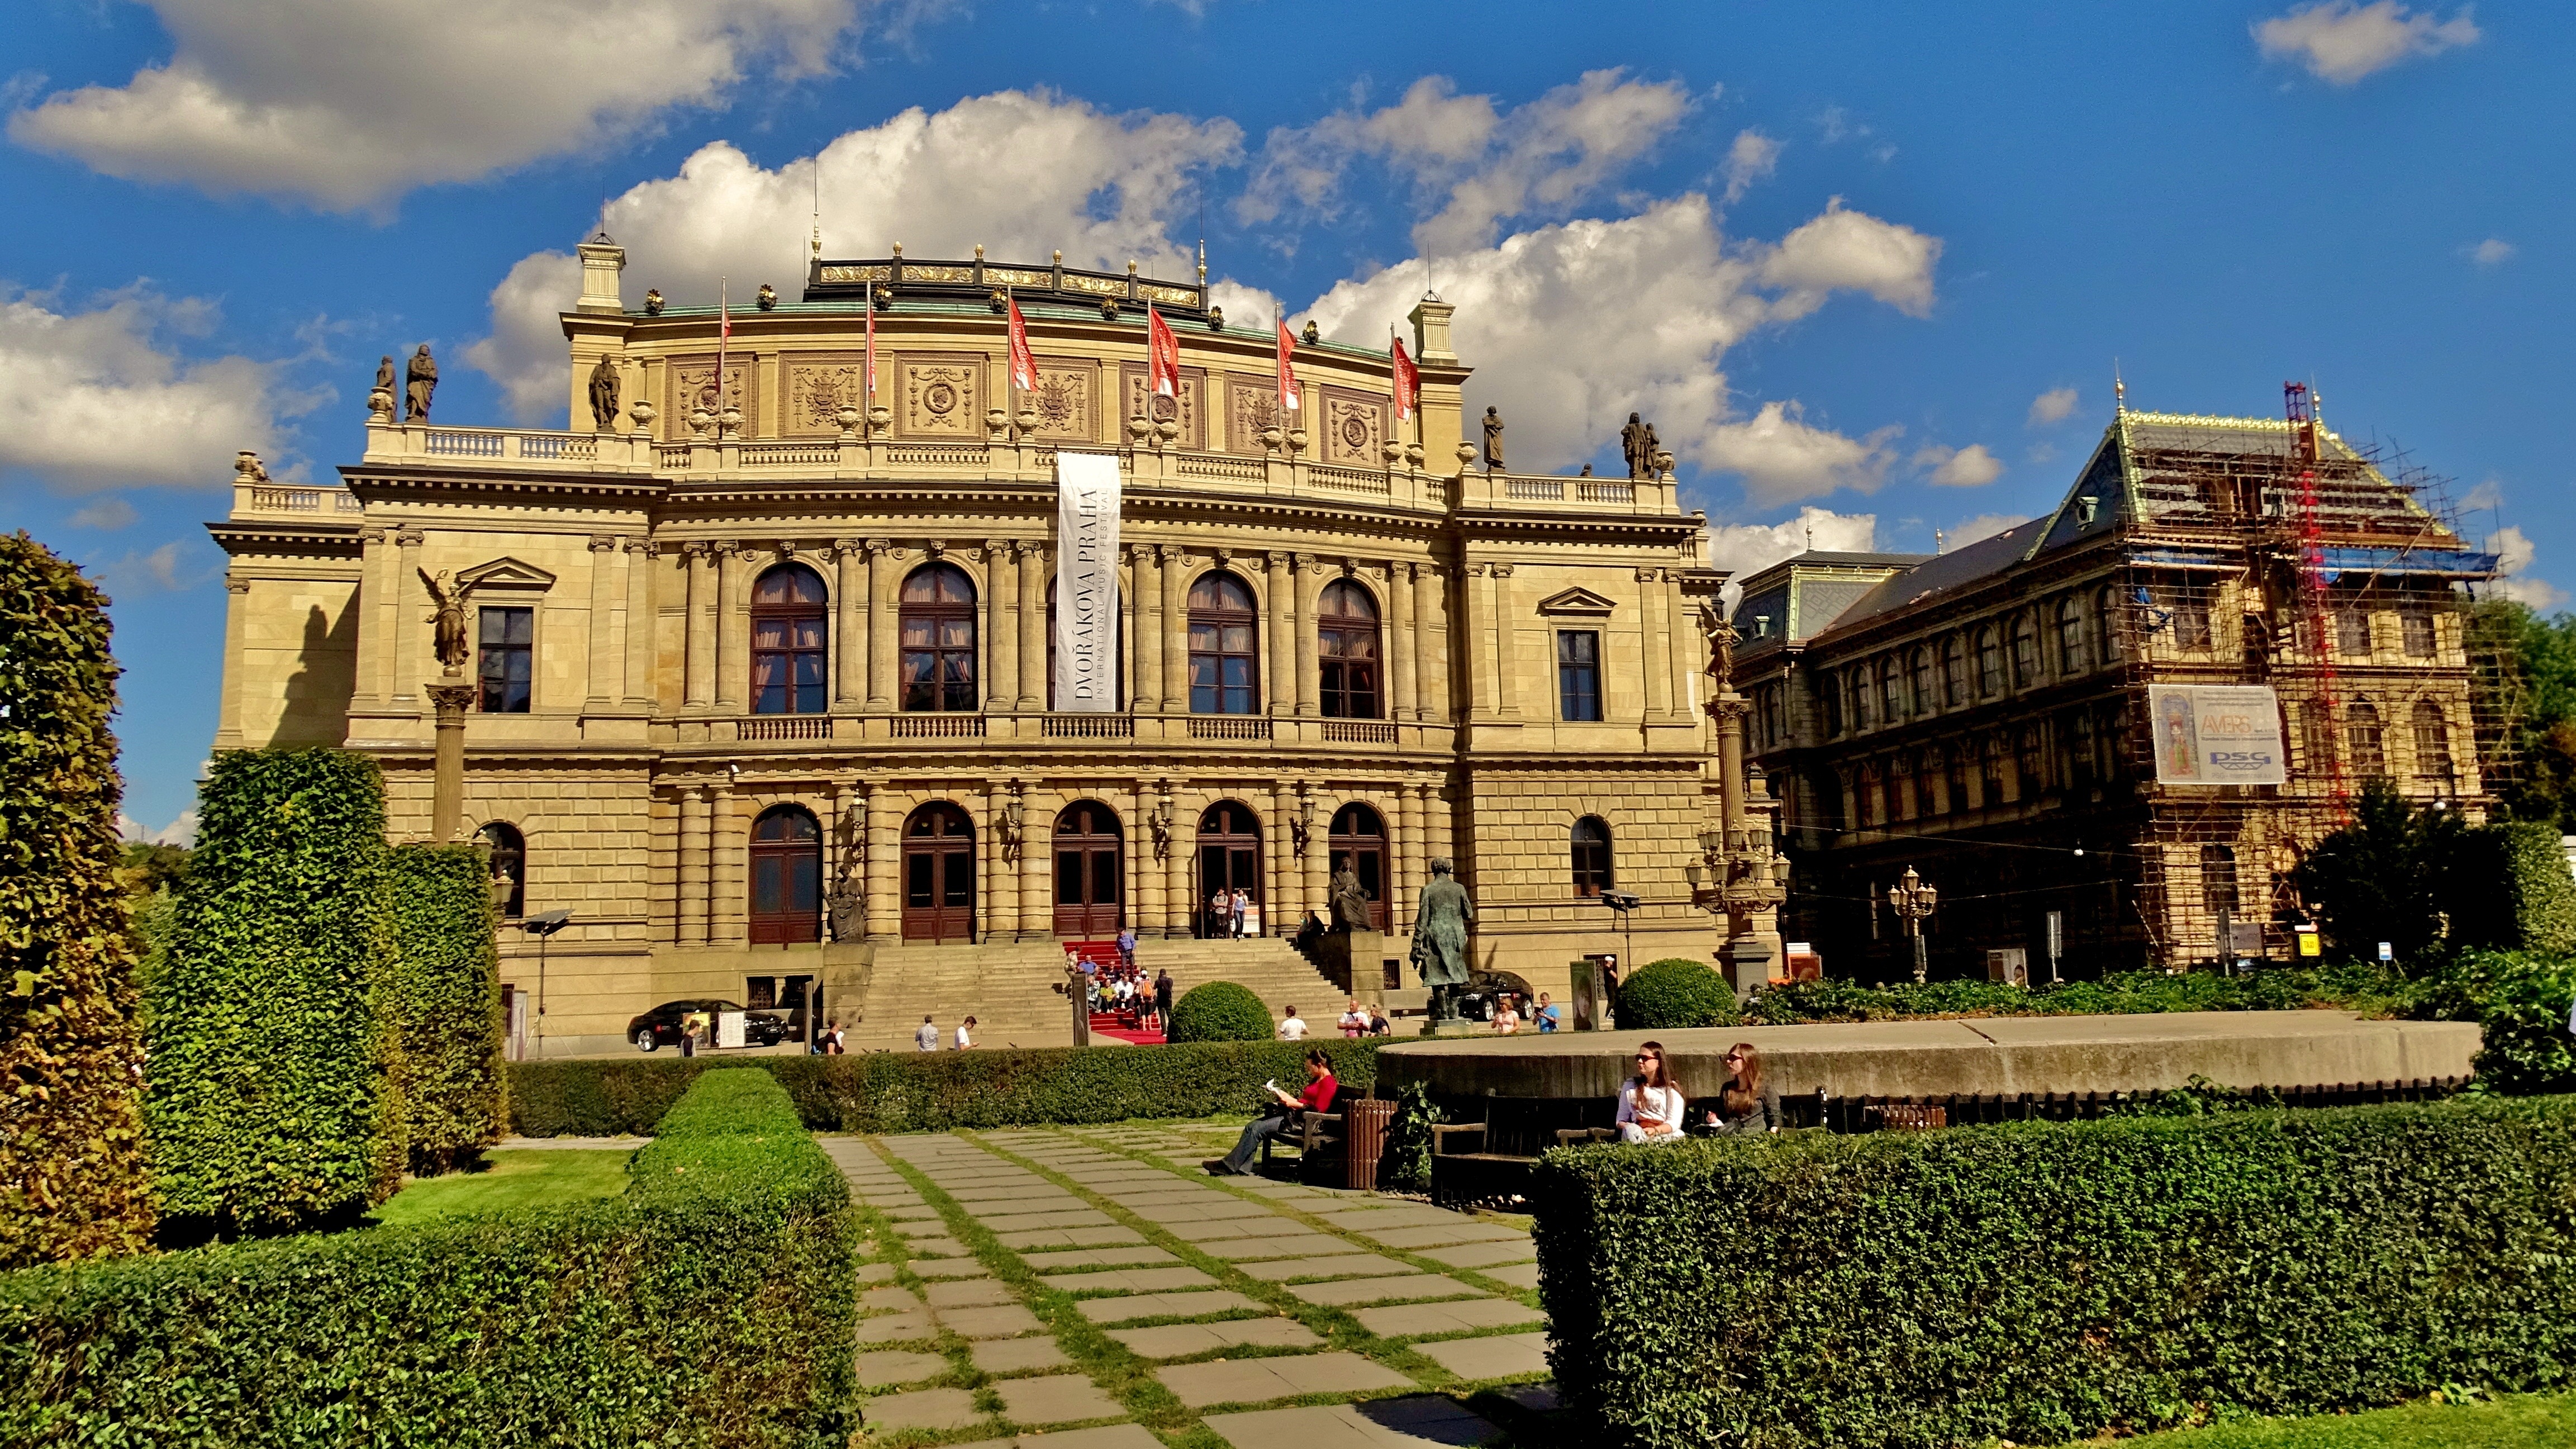
architecture, mansion, building, chateau, palace, city, landmark, facade, prague, tourism, town square, estate, historically, praha, czech republic, moldova, manor house, stately home, historical city, prague castle